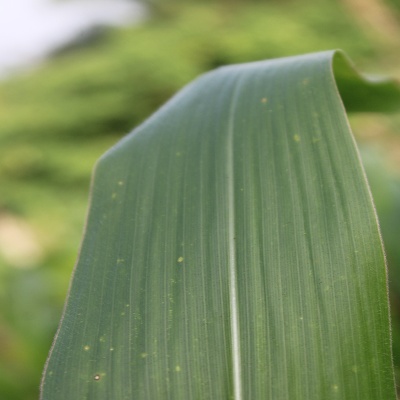
Crop: Maize
Condition: leaf spot